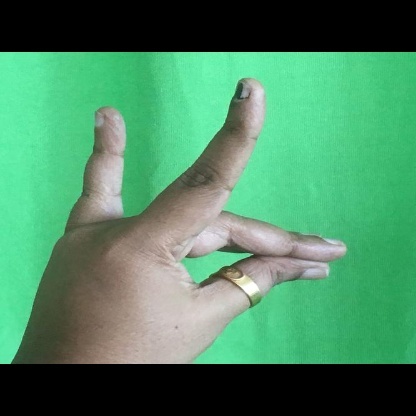
Mudra: Simhamukham